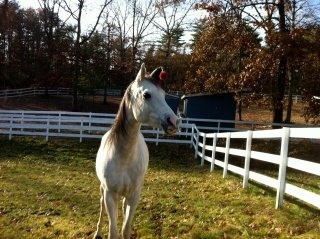
A horse is shown behind fences in a field.
A horse is standing in a grassy pasture near a fence.
A white horse with a red ball on its head inside of a white fence.
a horse in a field of grass inside of a fenced area
A young horse stands in the field near a white post fence.